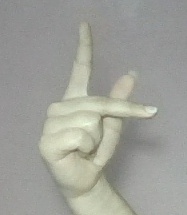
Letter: dha